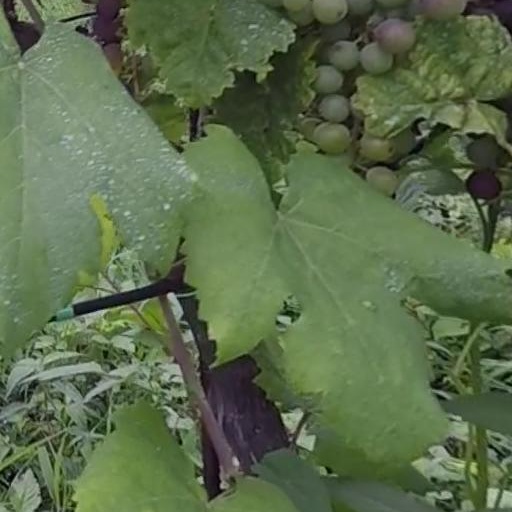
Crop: grape